Eliška Pešková

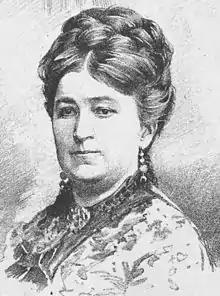
Portrait of Eliška Pešková by Jan Vilímek

Eliška Pešková (1833–1895) was a Czech actress and playwright. She published about 50 plays, many of which were translated to other languages. She belonged to the leading stage actors of her time and many of the next generation Czech actors were influenced by her. She is most remembered for her roles as heroines in romantic drama. She was married to the dramatist Pavel Švanda ze Semčic.